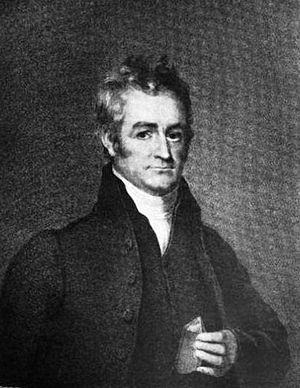
William Phillips FRS était un minéralogiste et un géologue anglais.